Mohsen Ayed

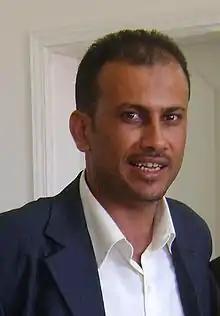
Ayed in 2014

Mohsen Ayed Hammoud Sultan, known as Tahish HAWBAN is a Yemeni author, journalist, and human rights activist. He was born in 1976 in the village of Tbahah, located in the Ta'izz Governorate, Yemen.